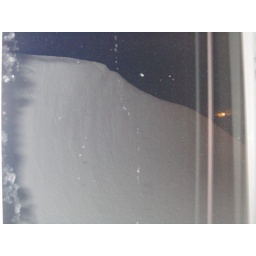
A big wall of snow in front of our home !